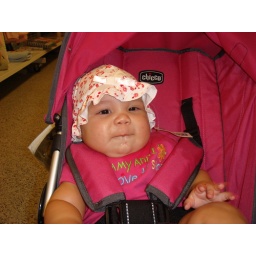
I look cute in this hat